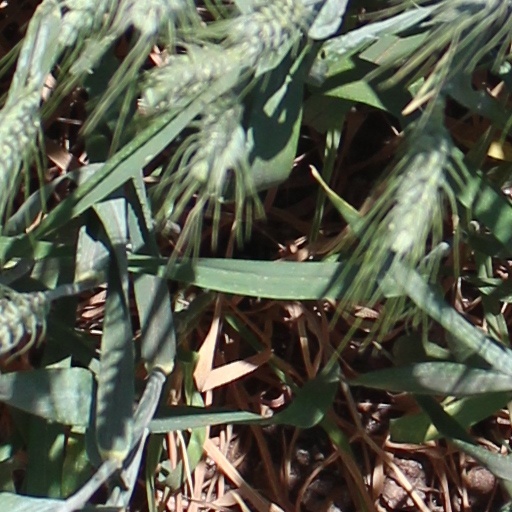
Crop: wheat